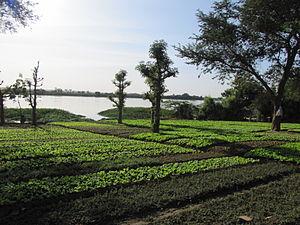
Champs au bord du fleuve Niger à Niamey (Quartier Gamkalley)"